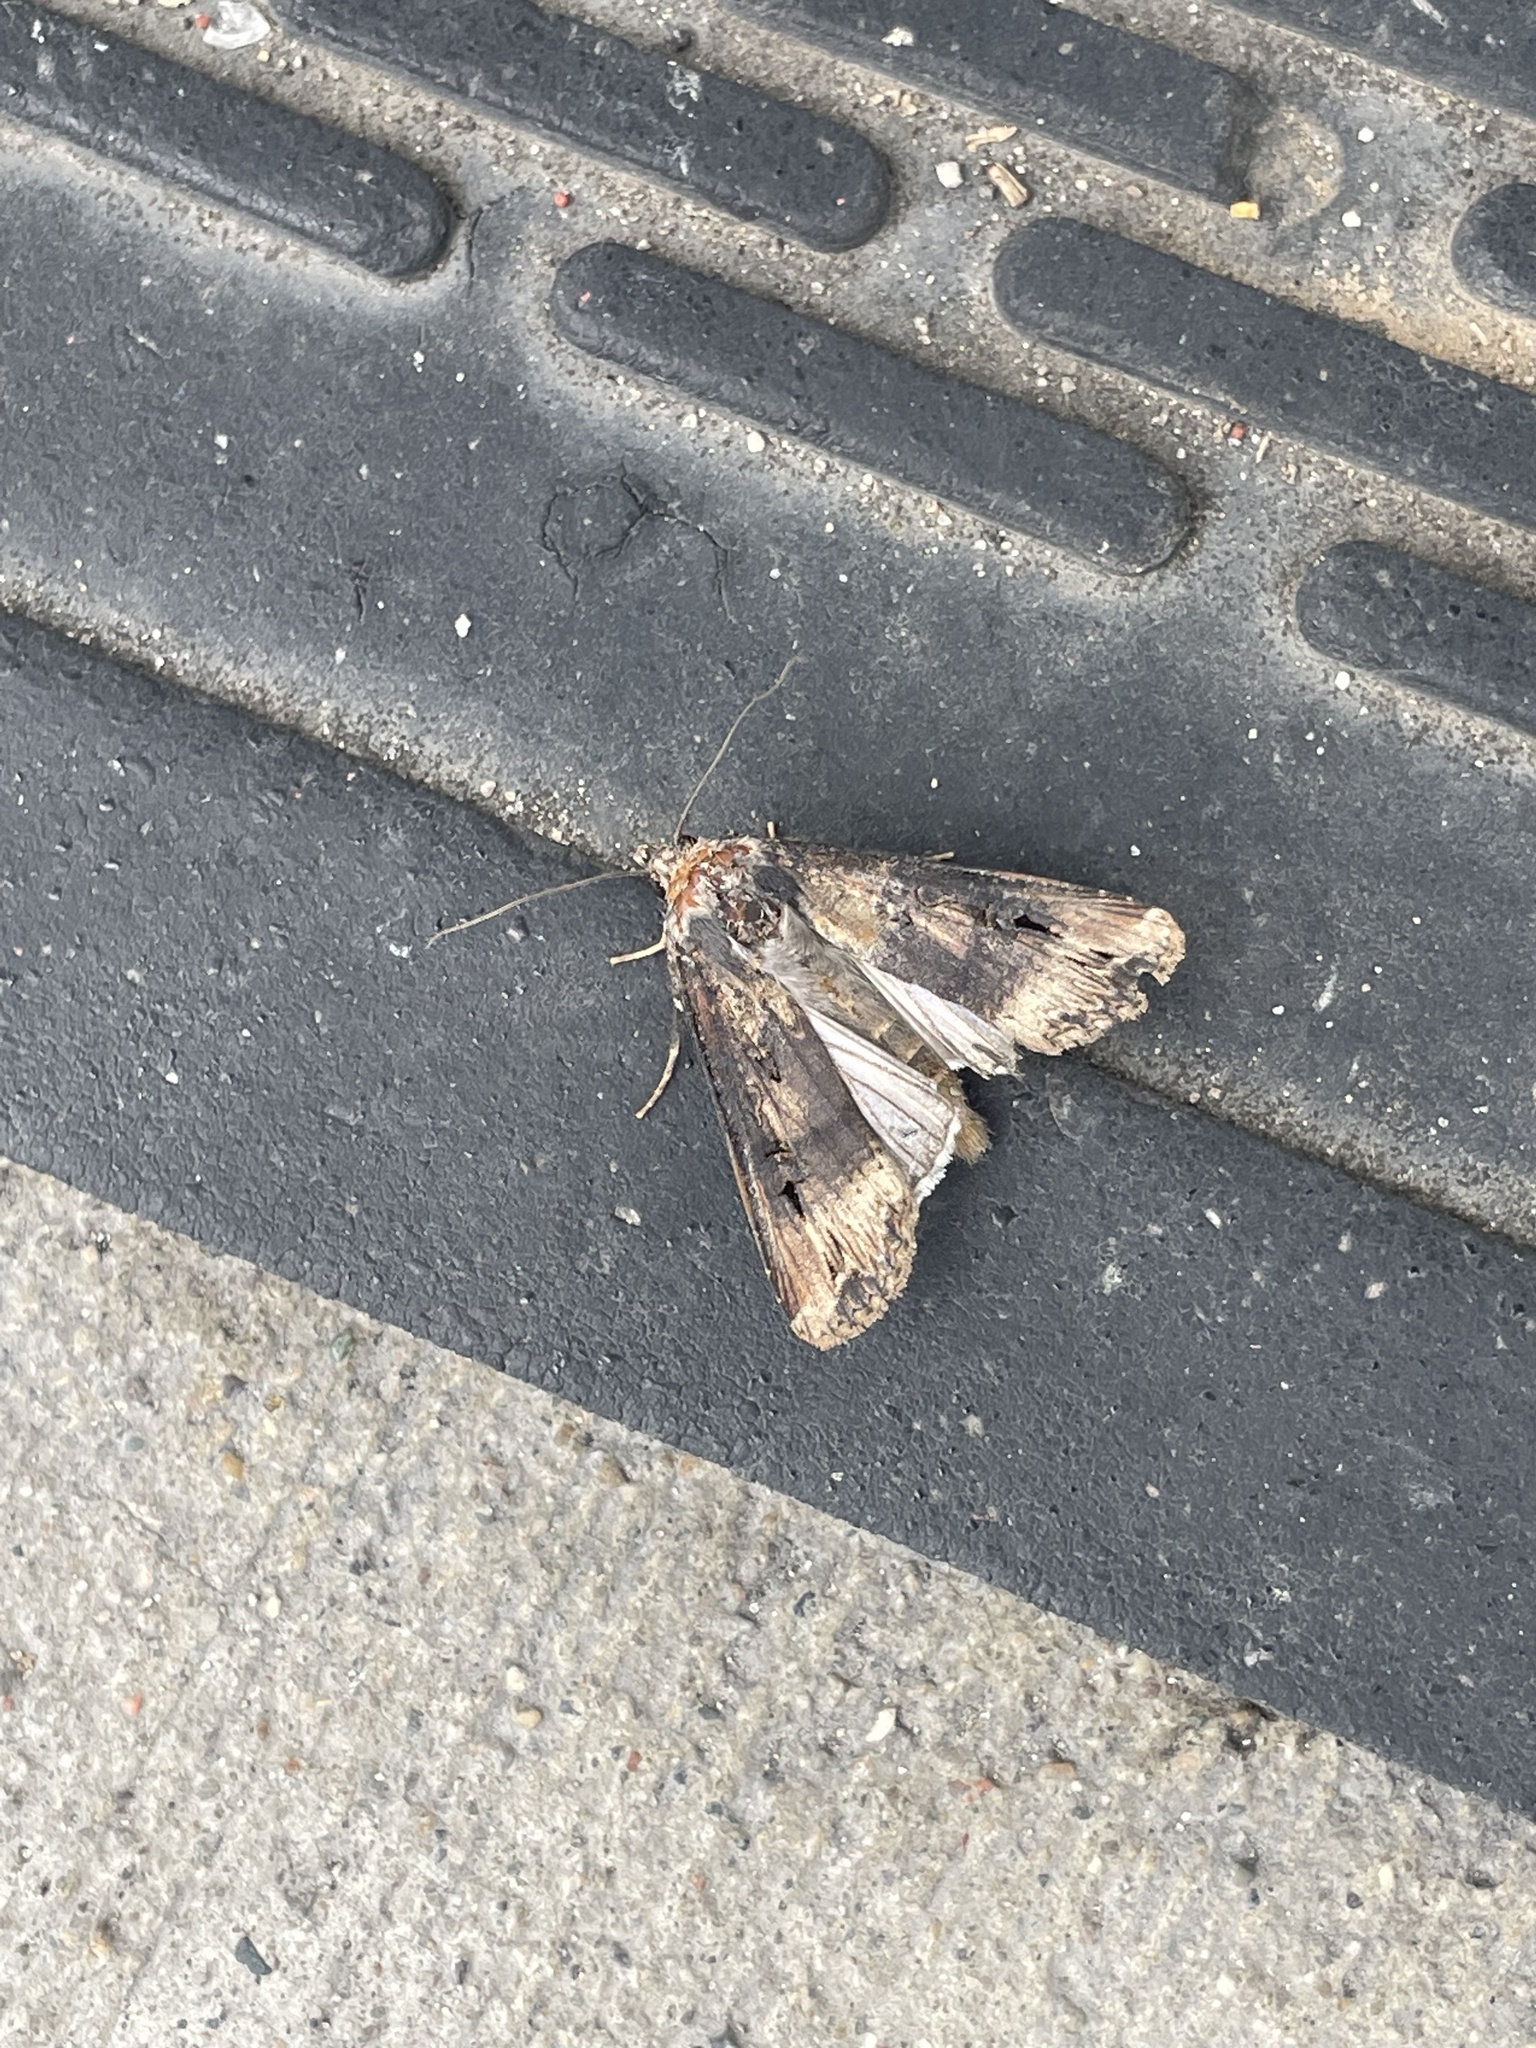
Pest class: cutworms